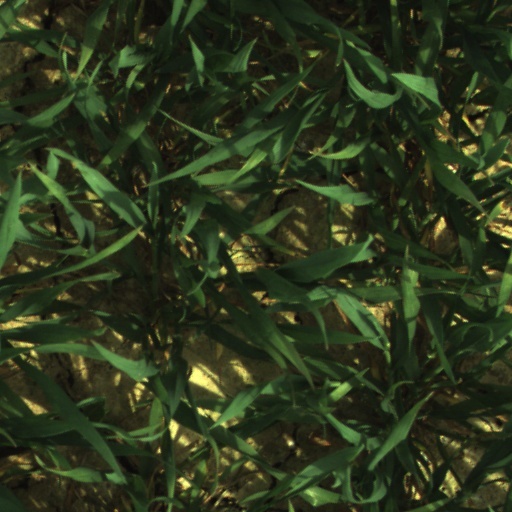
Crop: wheat